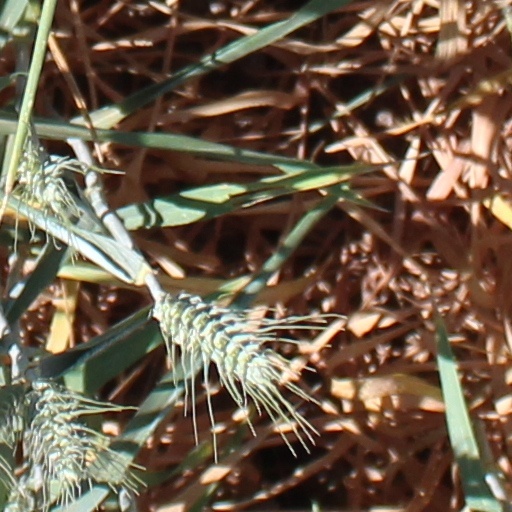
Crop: wheat